The Duel of the Century

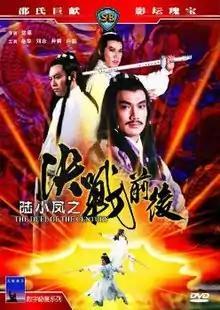
DVD cover art

The Duel of the Century is a 1981 Hong Kong wuxia film adapted from Gu Long's Before and After the Duel novel, the third installment in the "Lu Xiaofeng" series. The film was directed by Chor Yuen, produced by the Shaw Brothers Studio, and starred Tony Liu as the lead character.